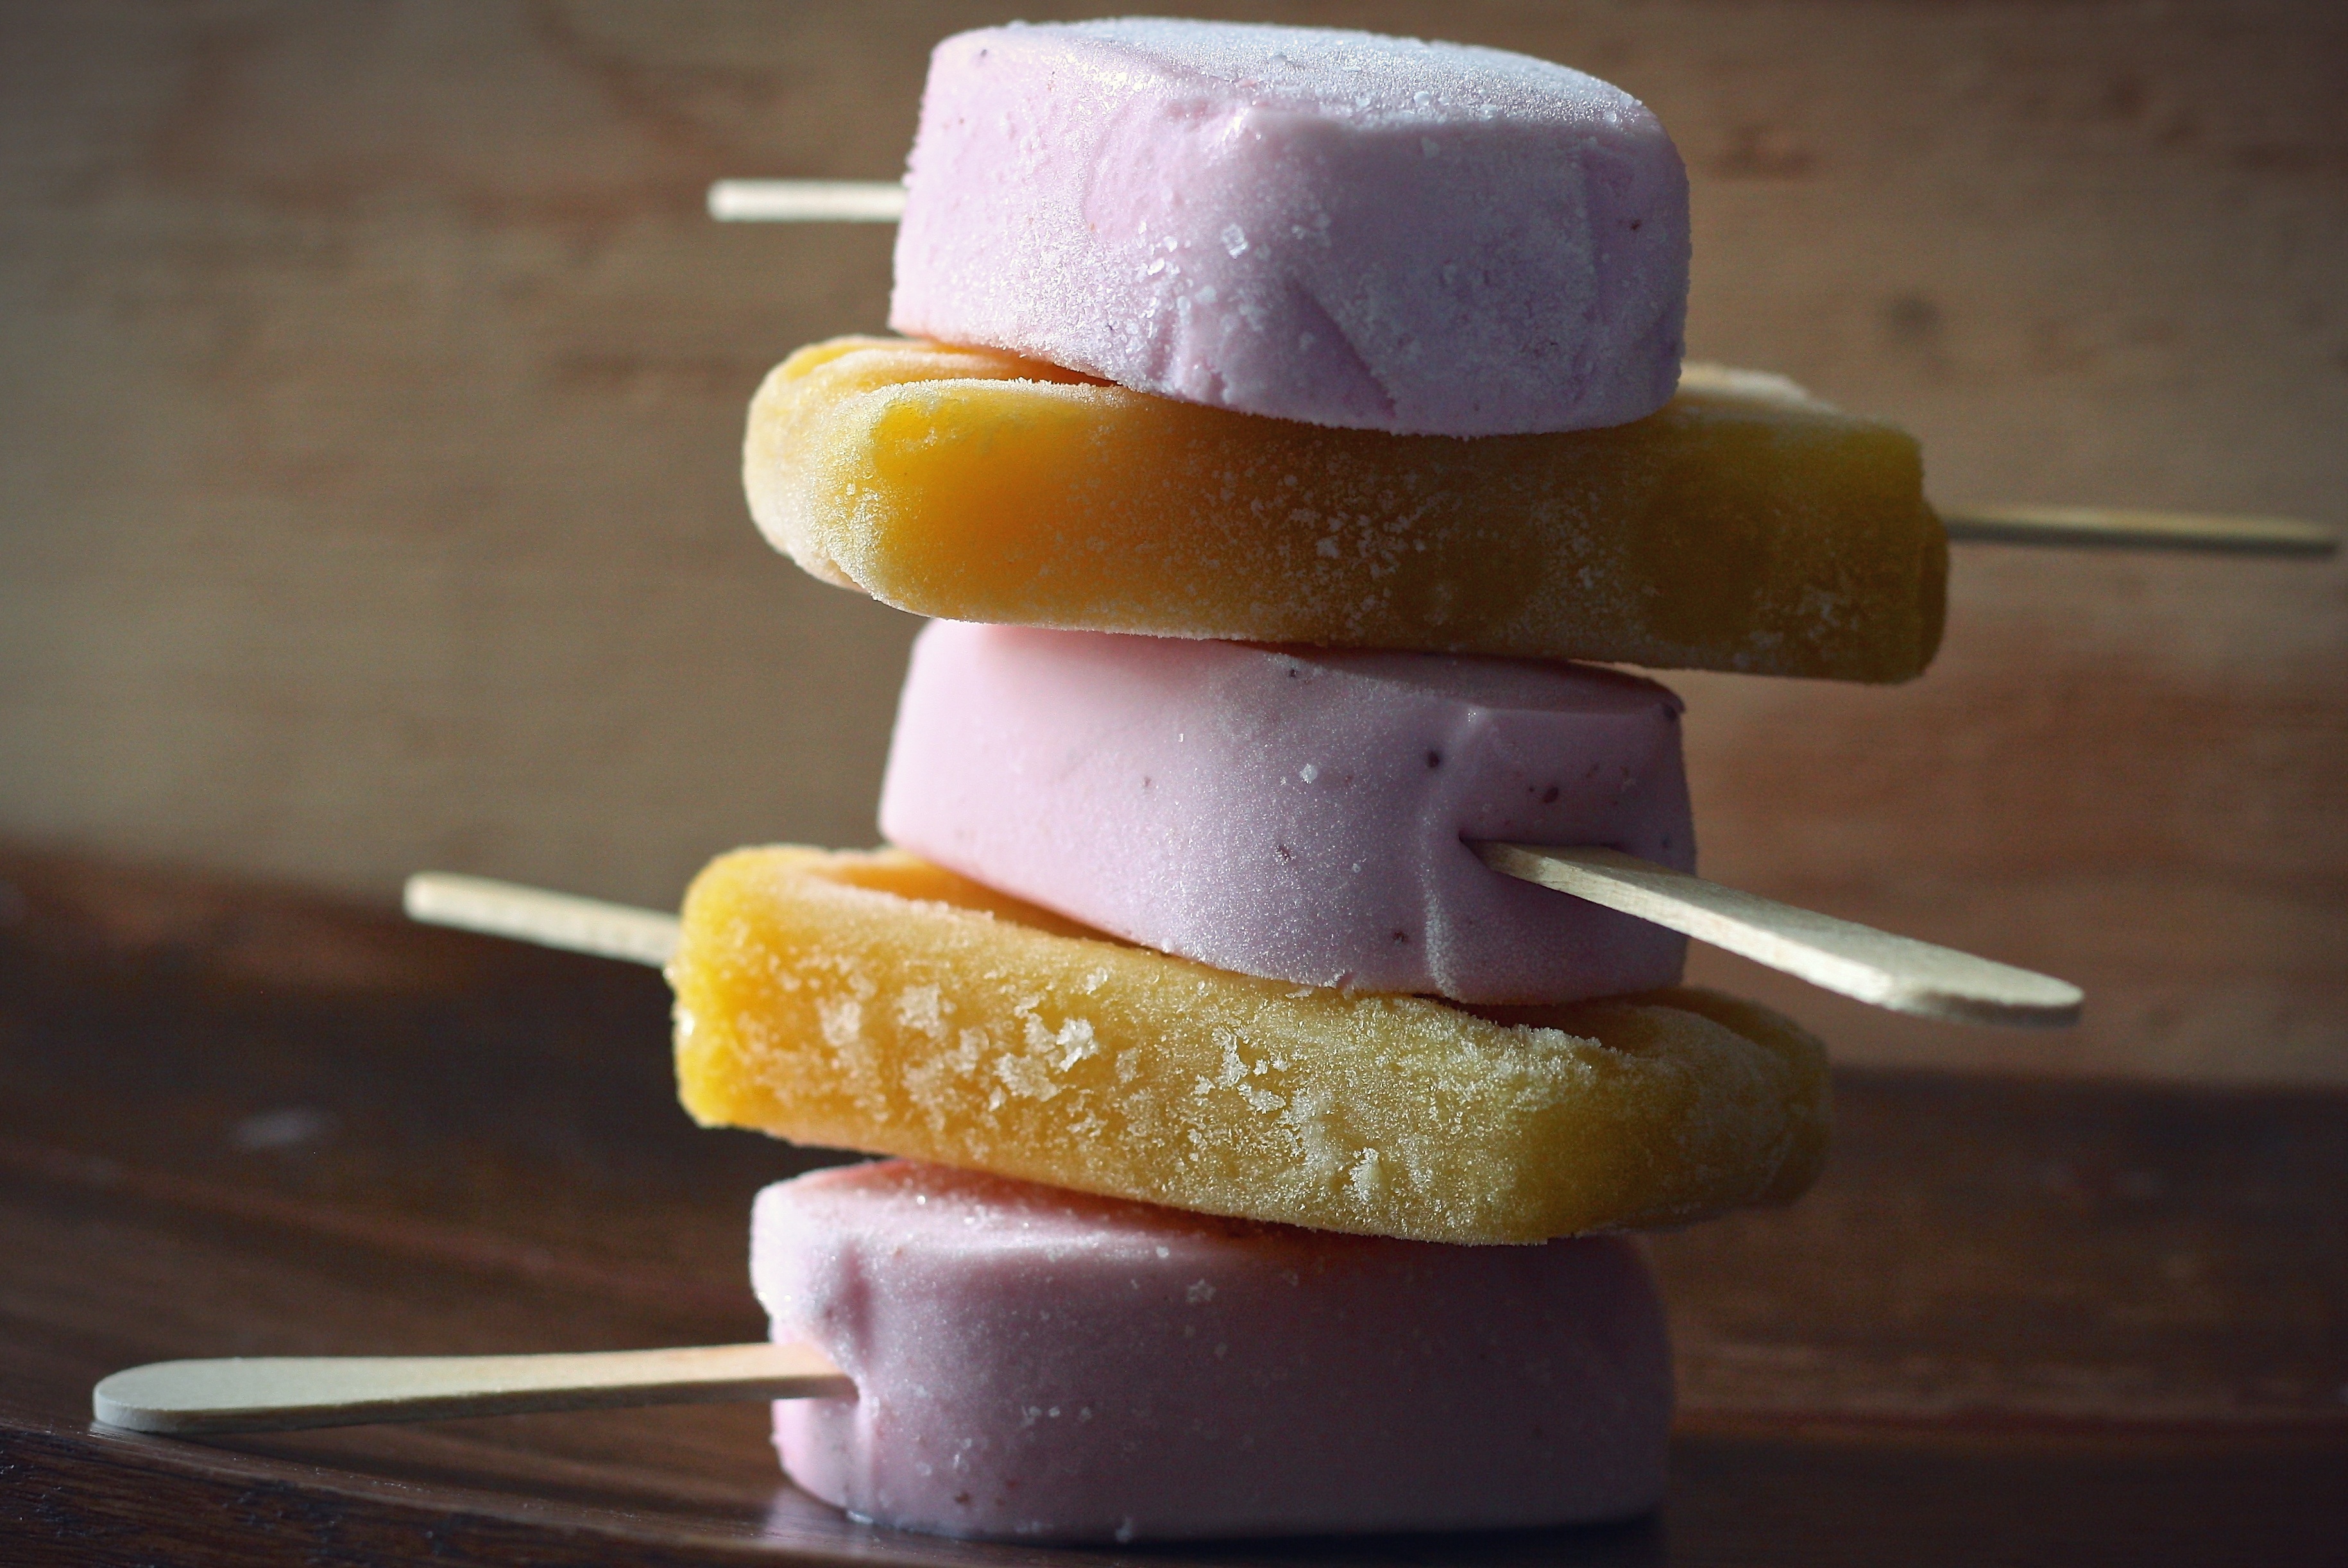
cold, fruit, sweet, summer, ice, food, produce, natural, freeze, frozen, colorful, breakfast, healthy, snack, ice cream, dessert, cream, homemade, dairy product, strawberry, juice, popsicle, pop, icing, mango, tasty, fruits, refreshment, frosty, sweetness, treat, organic, refreshing, stick, flavor, fruity, sorbet, buttercream